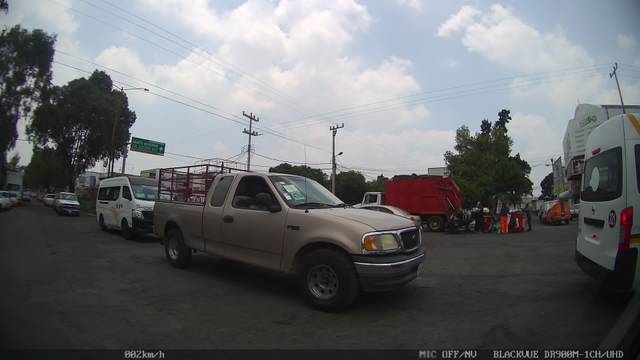
Region: Mexico
Coordinates: 19.546, -99.189